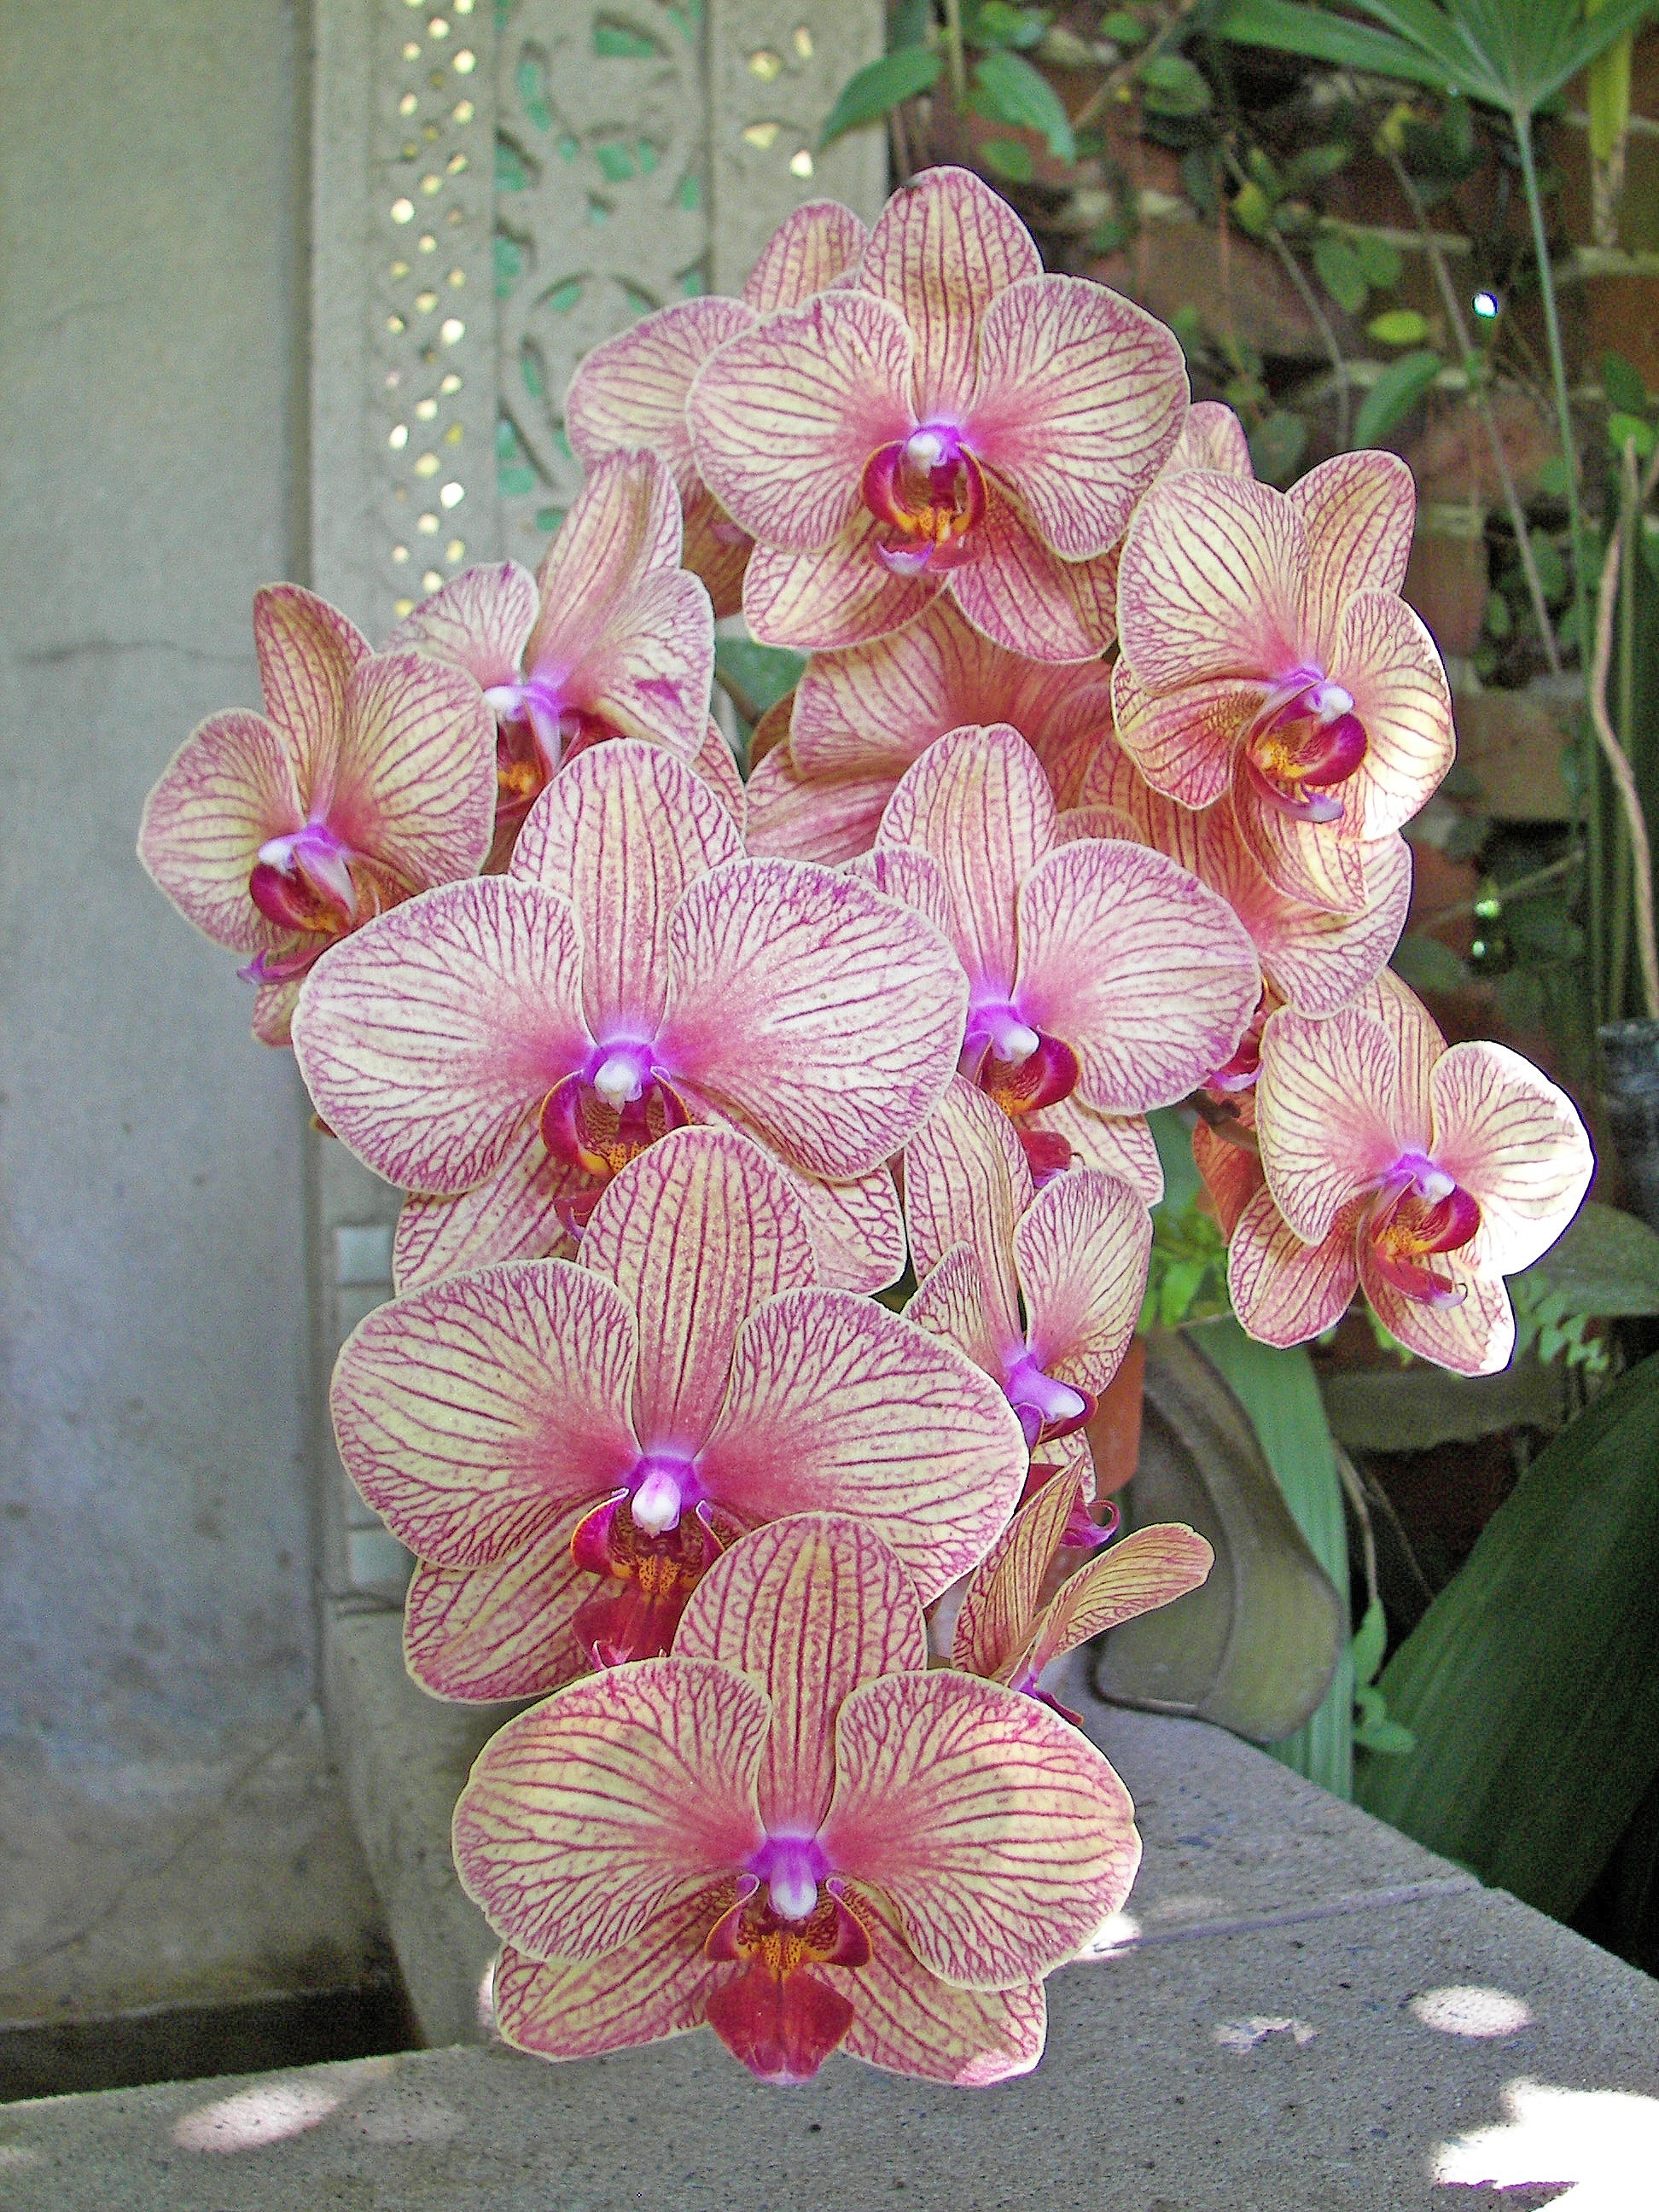
plant, flower, petal, botany, pink, flora, botanical, orchid, orchids, flowering plant, cattleya, pink orchids, land plant, moth orchid